Rashmika Mandanna

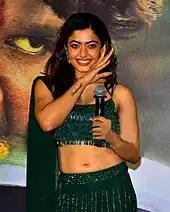

In 2021, Mandanna starred opposite Dhruva Sarja in "Pogaru", which Vivek M V of "Deccan Herald" termed "A riot of toxic masculinity". In her second release of the year, she made her debut into Tamil cinema opposite Karthi in the action drama "Sulthan." She expressed that working across languages is important to her as she does not wish to view language as a barrier and, instead, views it as an opportunity to establish herself across industries. Though "Hindustan Times"' Haricharan Pudipeddi felt that Mandanna had been "sidelined", M Suganth of "The Times of India" praised her on a "charming debut". It emerged as a moderate commercial success.